La Madeleine, Paris

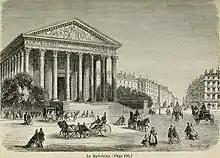
The church in 1867

After the fall of Napoleon in 1814, the new King, Louis XVIII, resumed construction on the unfinished church, which he intended to make an Expiatory chapel for the sins of the Revolution and the execution of Louis XVI. However, this idea was dropped, and the new church was instead dedication to Mary Magdalene, or the Madeleine, a follower of Jesus who witnessed both the Crucifixion and the Resurrection of Christ.